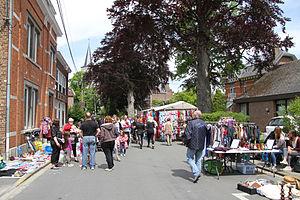
La grande brocante de Glons
Glons est une section de la commune belge de Bassenge située en Région wallonne dans la province de Liège.